Iron Mountain, Michigan

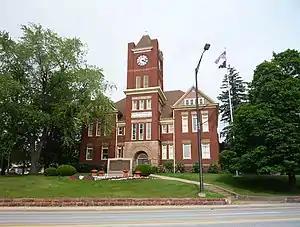
Dickinson County Courthouse and Jail, listed on the National Register of Historic Places.

According to the United States Census Bureau, the city has a total area of , of which, of it is land and is water.